Frigg

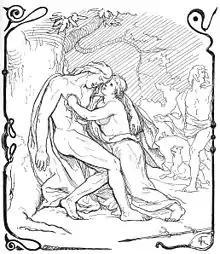
Frigg grips her dead son, Baldr, in an illustration by Lorenz Frølich, 1895

Now armed with mistletoe, Loki arrives at the thing where the Æsir are assembled and tricks the blind Höðr, Baldr's brother, into shooting Baldr with a mistletoe projectile. To the horror of the assembled gods, the mistletoe goes directly through Baldr, killing him. Standing in horror and shock, the gods are initially only able to weep due to their grief. Frigg speaks up and asks "who there was among the Æsir who wished to earn all her love and favour and was willing to ride the road to Hel and try if he could find Baldr, and offer Hel a ransom if she would let Baldr go back to Asgard."